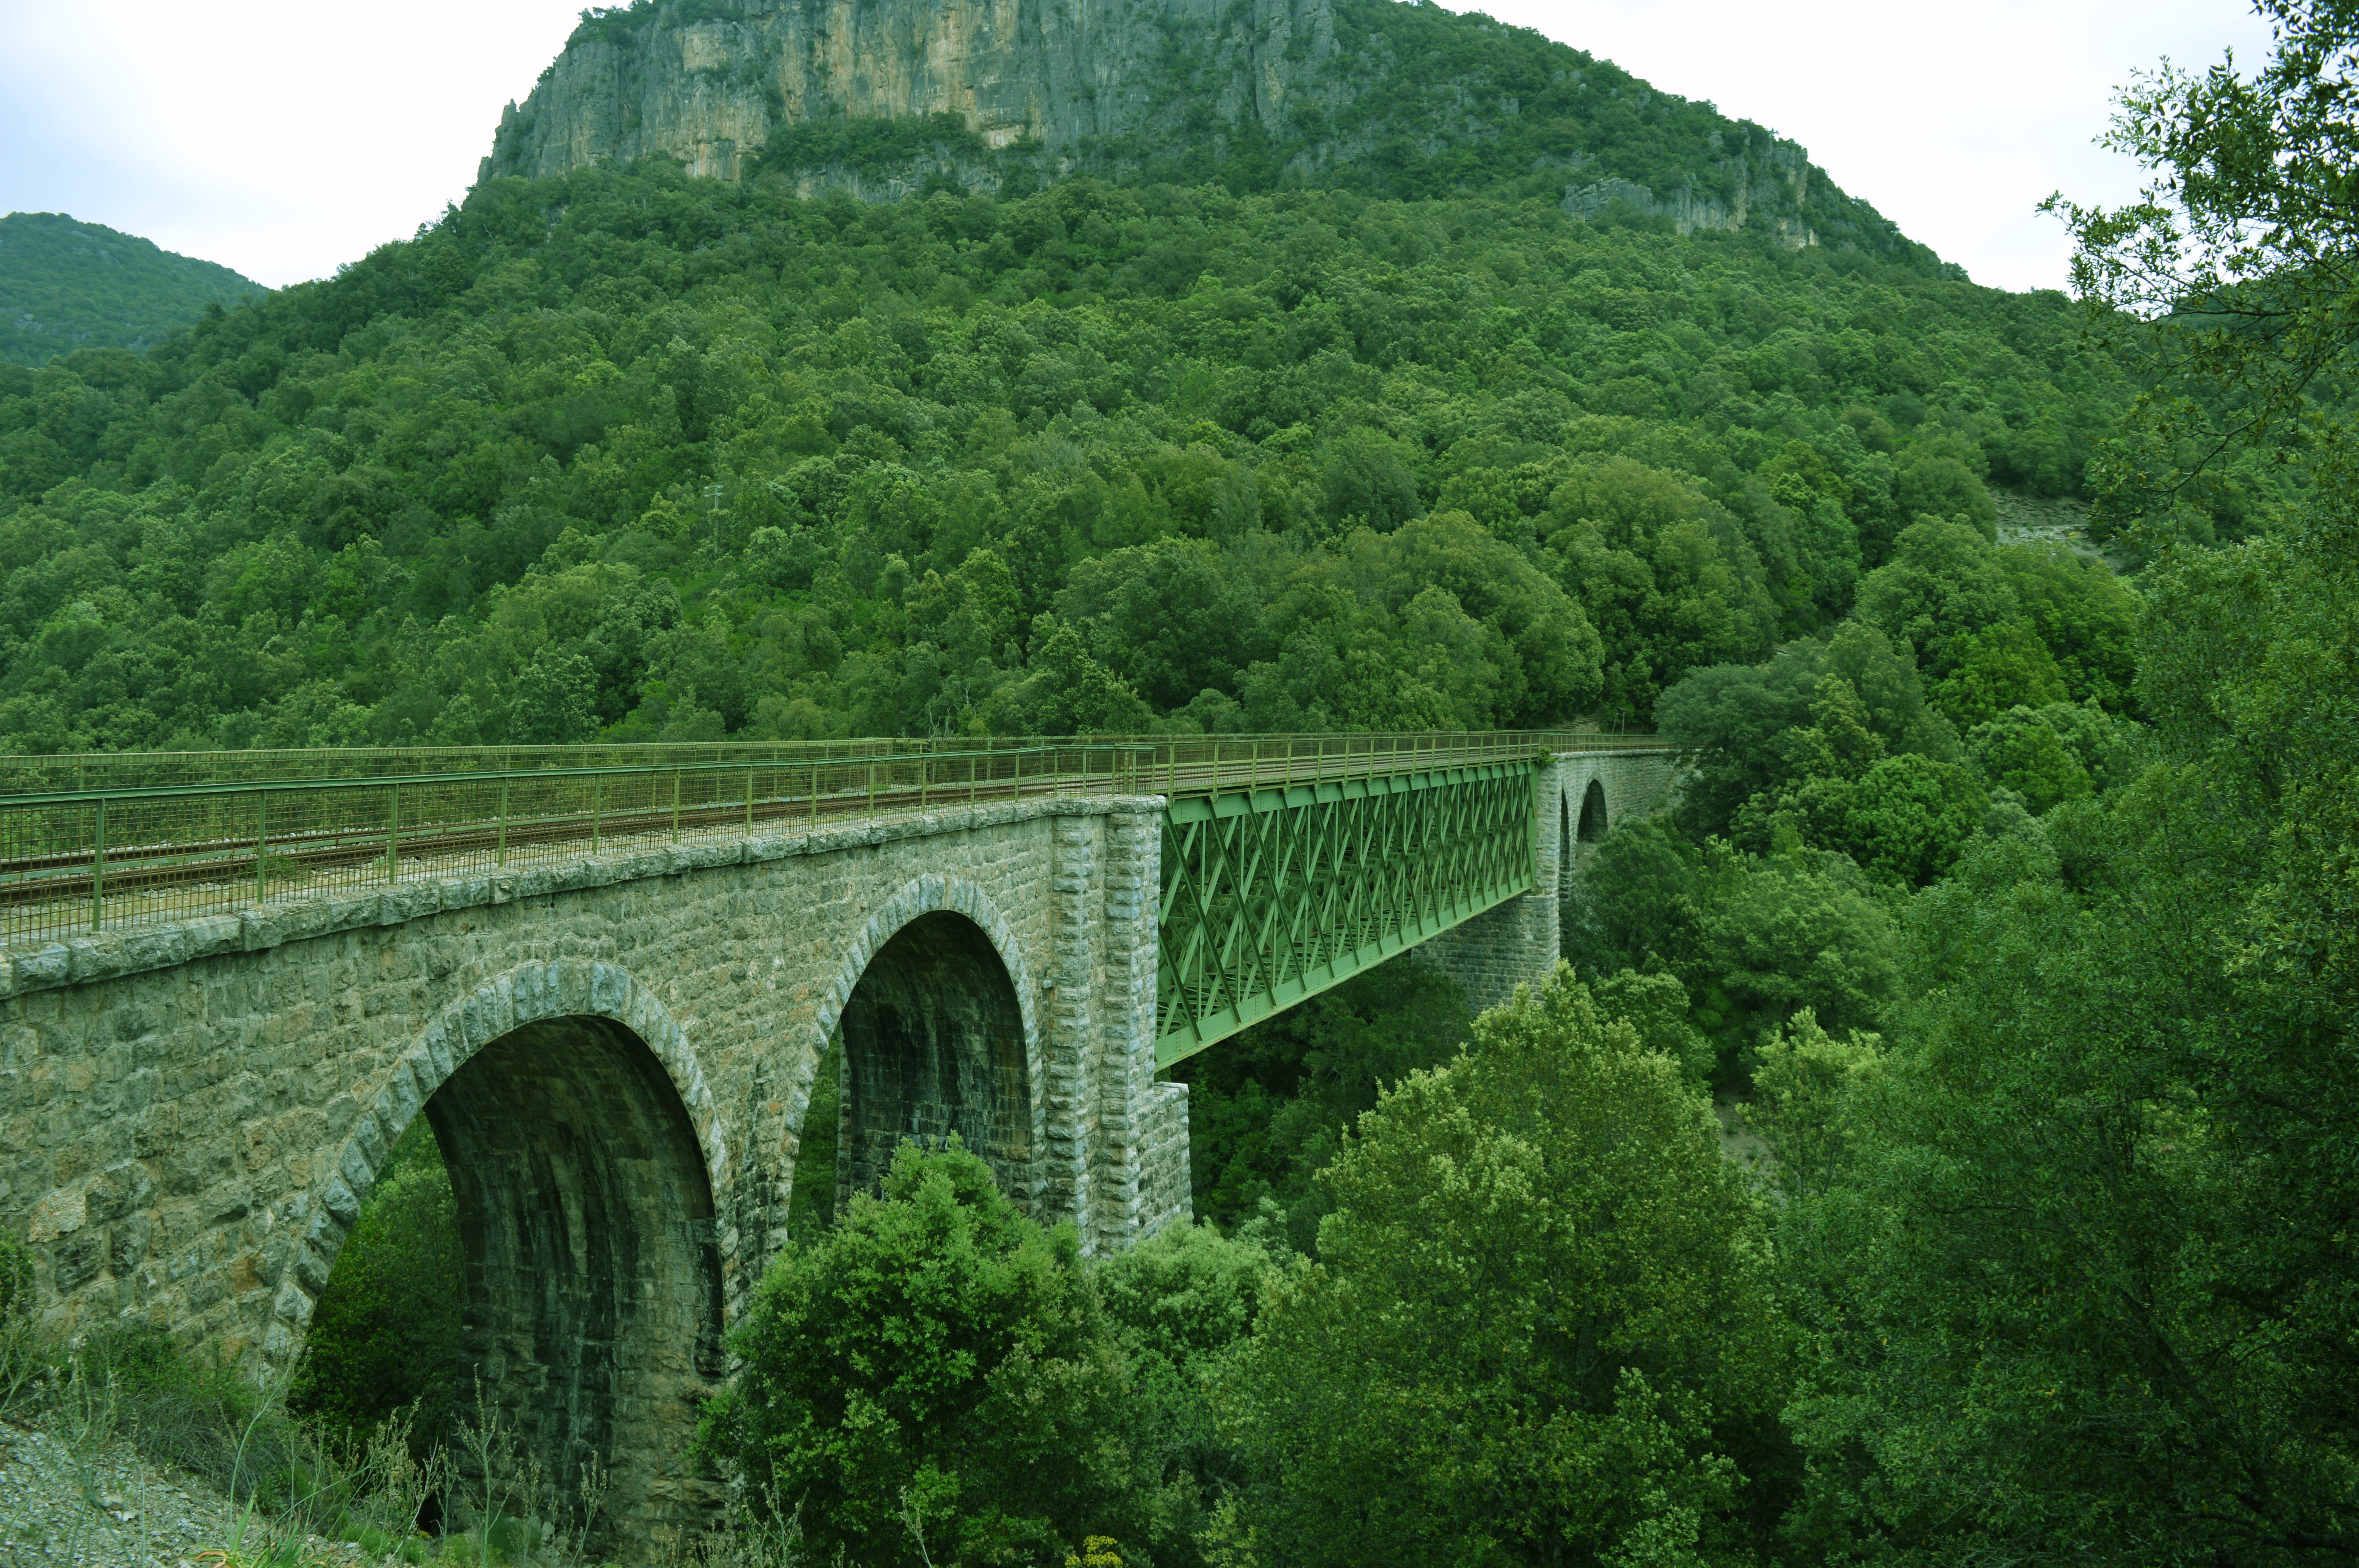
forest, bridge, green, jungle, reservoir, highland, infrastructure, viaduct, sardinia, arch bridge, mountain pass, nonbuilding structure, ogliastra, ussassai, niala, bridge irtizioni